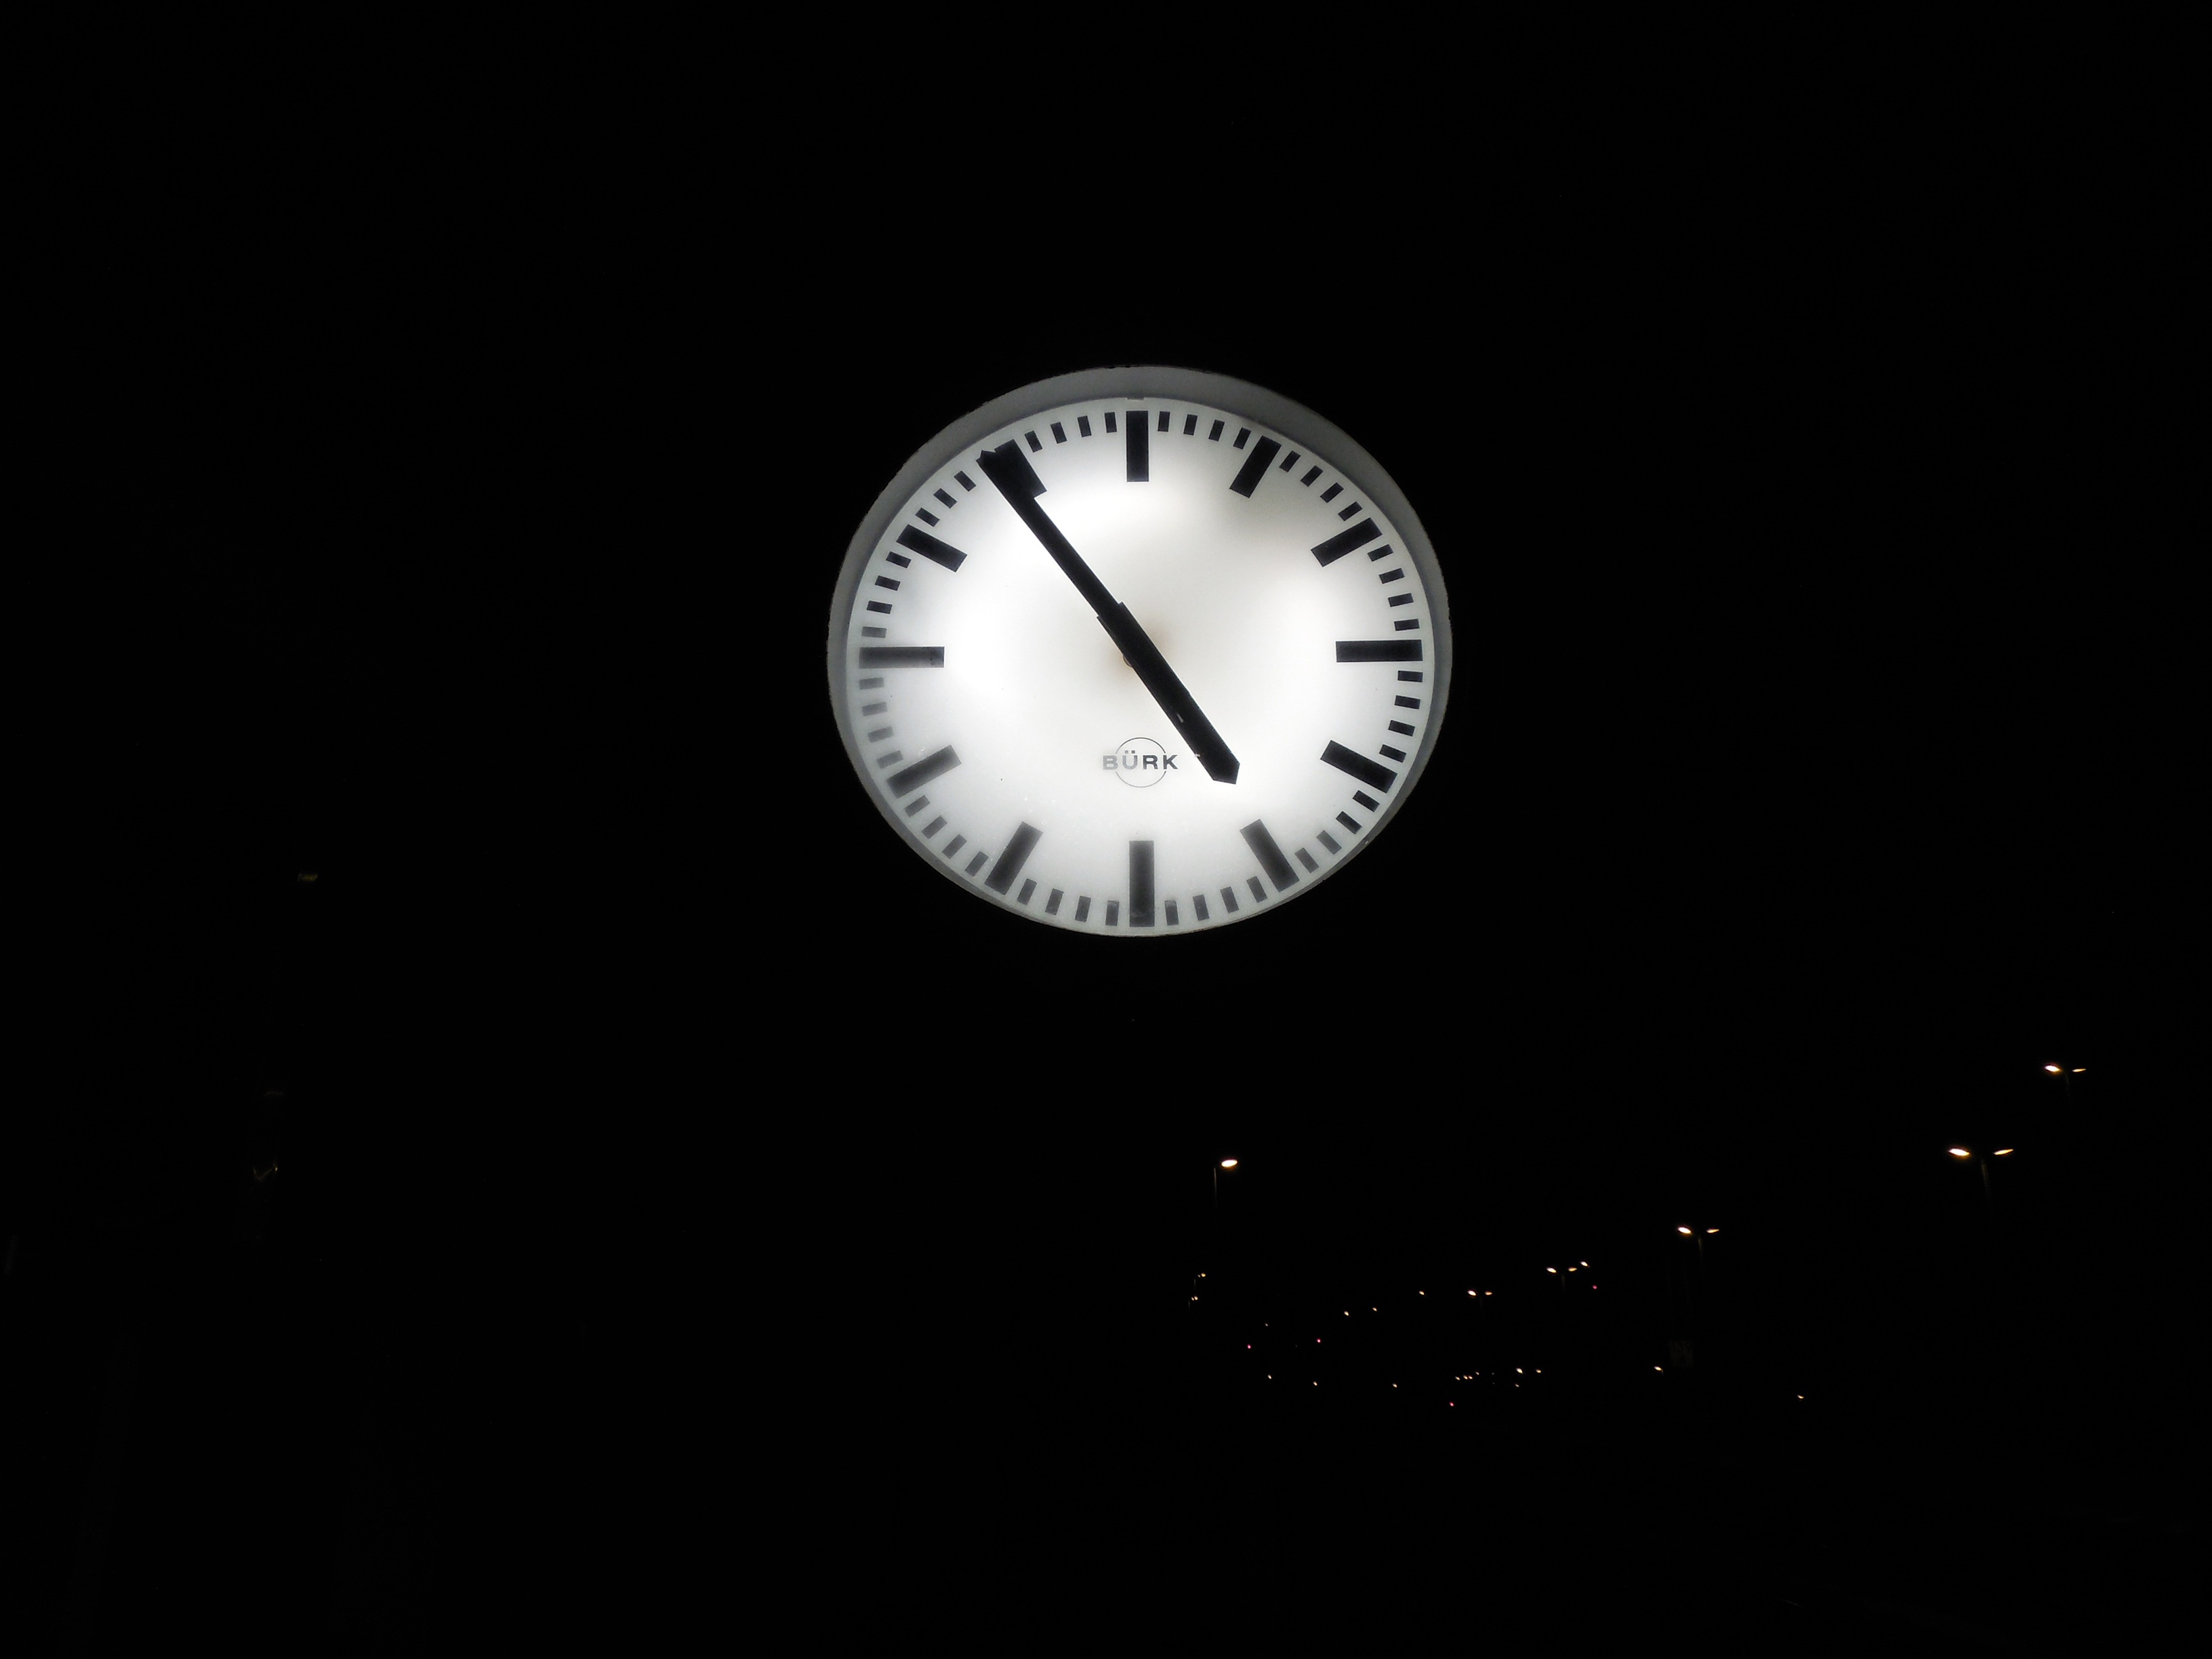
black and white, night, clock, time, darkness, circle, clock face, railway station, station clock, monochrome photography